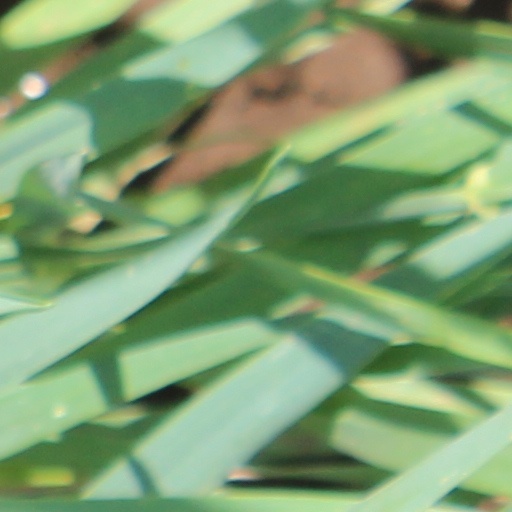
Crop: wheat